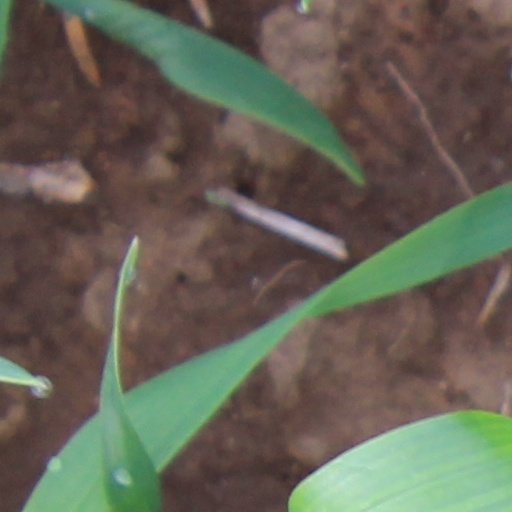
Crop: wheat